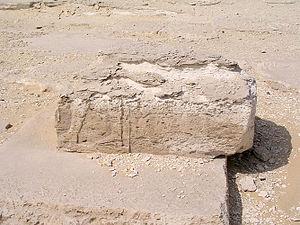
La pyramide de Sésostris Iᵉʳ, de type à face lisse fut édifiée non loin de celle de son père Amenemhat Iᵉʳ, à Licht en Égypte. Le corps de la pyramide était constitué de briques et recouvert d'un parement de calcaire. Elle est aujourd'hui très endommagée et difficilement discernable des collines avoisinantes. Comme à la pyramide voisine, celle d'Amenemhat Iᵉʳ, le caveau est rendu inaccessible par une infiltration d'eau.